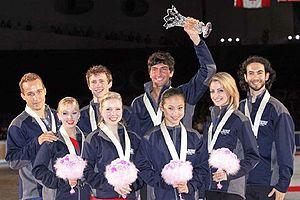
Les premiers championnats du monde par équipes de patinage artistique ont lieu du 15 au 19 avril 2009 au Yoyogi National Gymnasium à Tokyo au Japon.
Les championnats du monde par équipes de patinage artistique est une compétition de patinage artistique organisée par l'ISU.